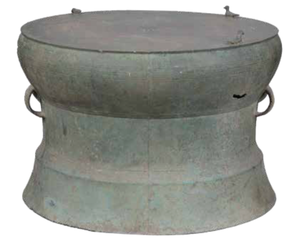
Tambour Cẩm Giang ( H. 49cm ) et ses figurines rares de canard (courtoisie du Musée de Thanh Hoá, au centre de la culture Đông Sơn)
Les tambours de bronze de l'Asie du Sud-Est sont des instruments sonores créés il y a environ 2 500 ans, au sein de royaumes indépendants et animistes, le long du bassin du Fleuve Rouge, aux confins de la Chine et du Vietnam actuels. Leur alliage de cuivre, aux qualités jusqu'alors inconnues, tout autant que leur compatibilité avec les valeurs des peuples concernés, peuvent expliquer leurs succès récurrents, sous des formes diverses jusqu'à nos jours.